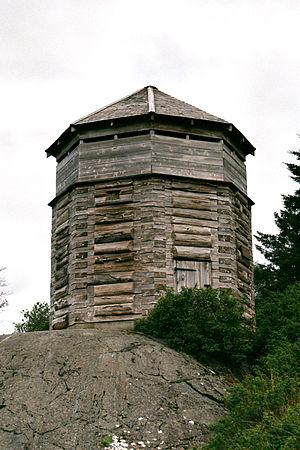
Nikolaï Petrovitch Rezanov est un aristocrate et homme d'État russe qui promut le projet de colonisation russe de l'Alaska et de la Californie. Un des trois barons de Russie, il fut le premier ambassadeur russe au Japon, et encouragea la première tentative russe de circumnavigation autour du globe, lui-même en commandant l'expédition jusqu'au Kamtchatka. Il fut aussi l'auteur d'un lexique de la langue japonaise et de plusieurs autres ouvrages, qui sont conservées à la bibliothèque de l'Académie des sciences de Saint-Pétersbourg, dont il était membre. Mais la grande œuvre de Rezanov, qui perdura de nombreuses années après sa mort, fut la Compagnie russe-américaine des fourrures; et l'intérêt de sa figure pour les historiens est centré autour de son implication politique dans cette entreprise, qui, si elle n'avait été entravée par sa mort prématurée, aurait changé les destins de la Russie et des États-Unis.